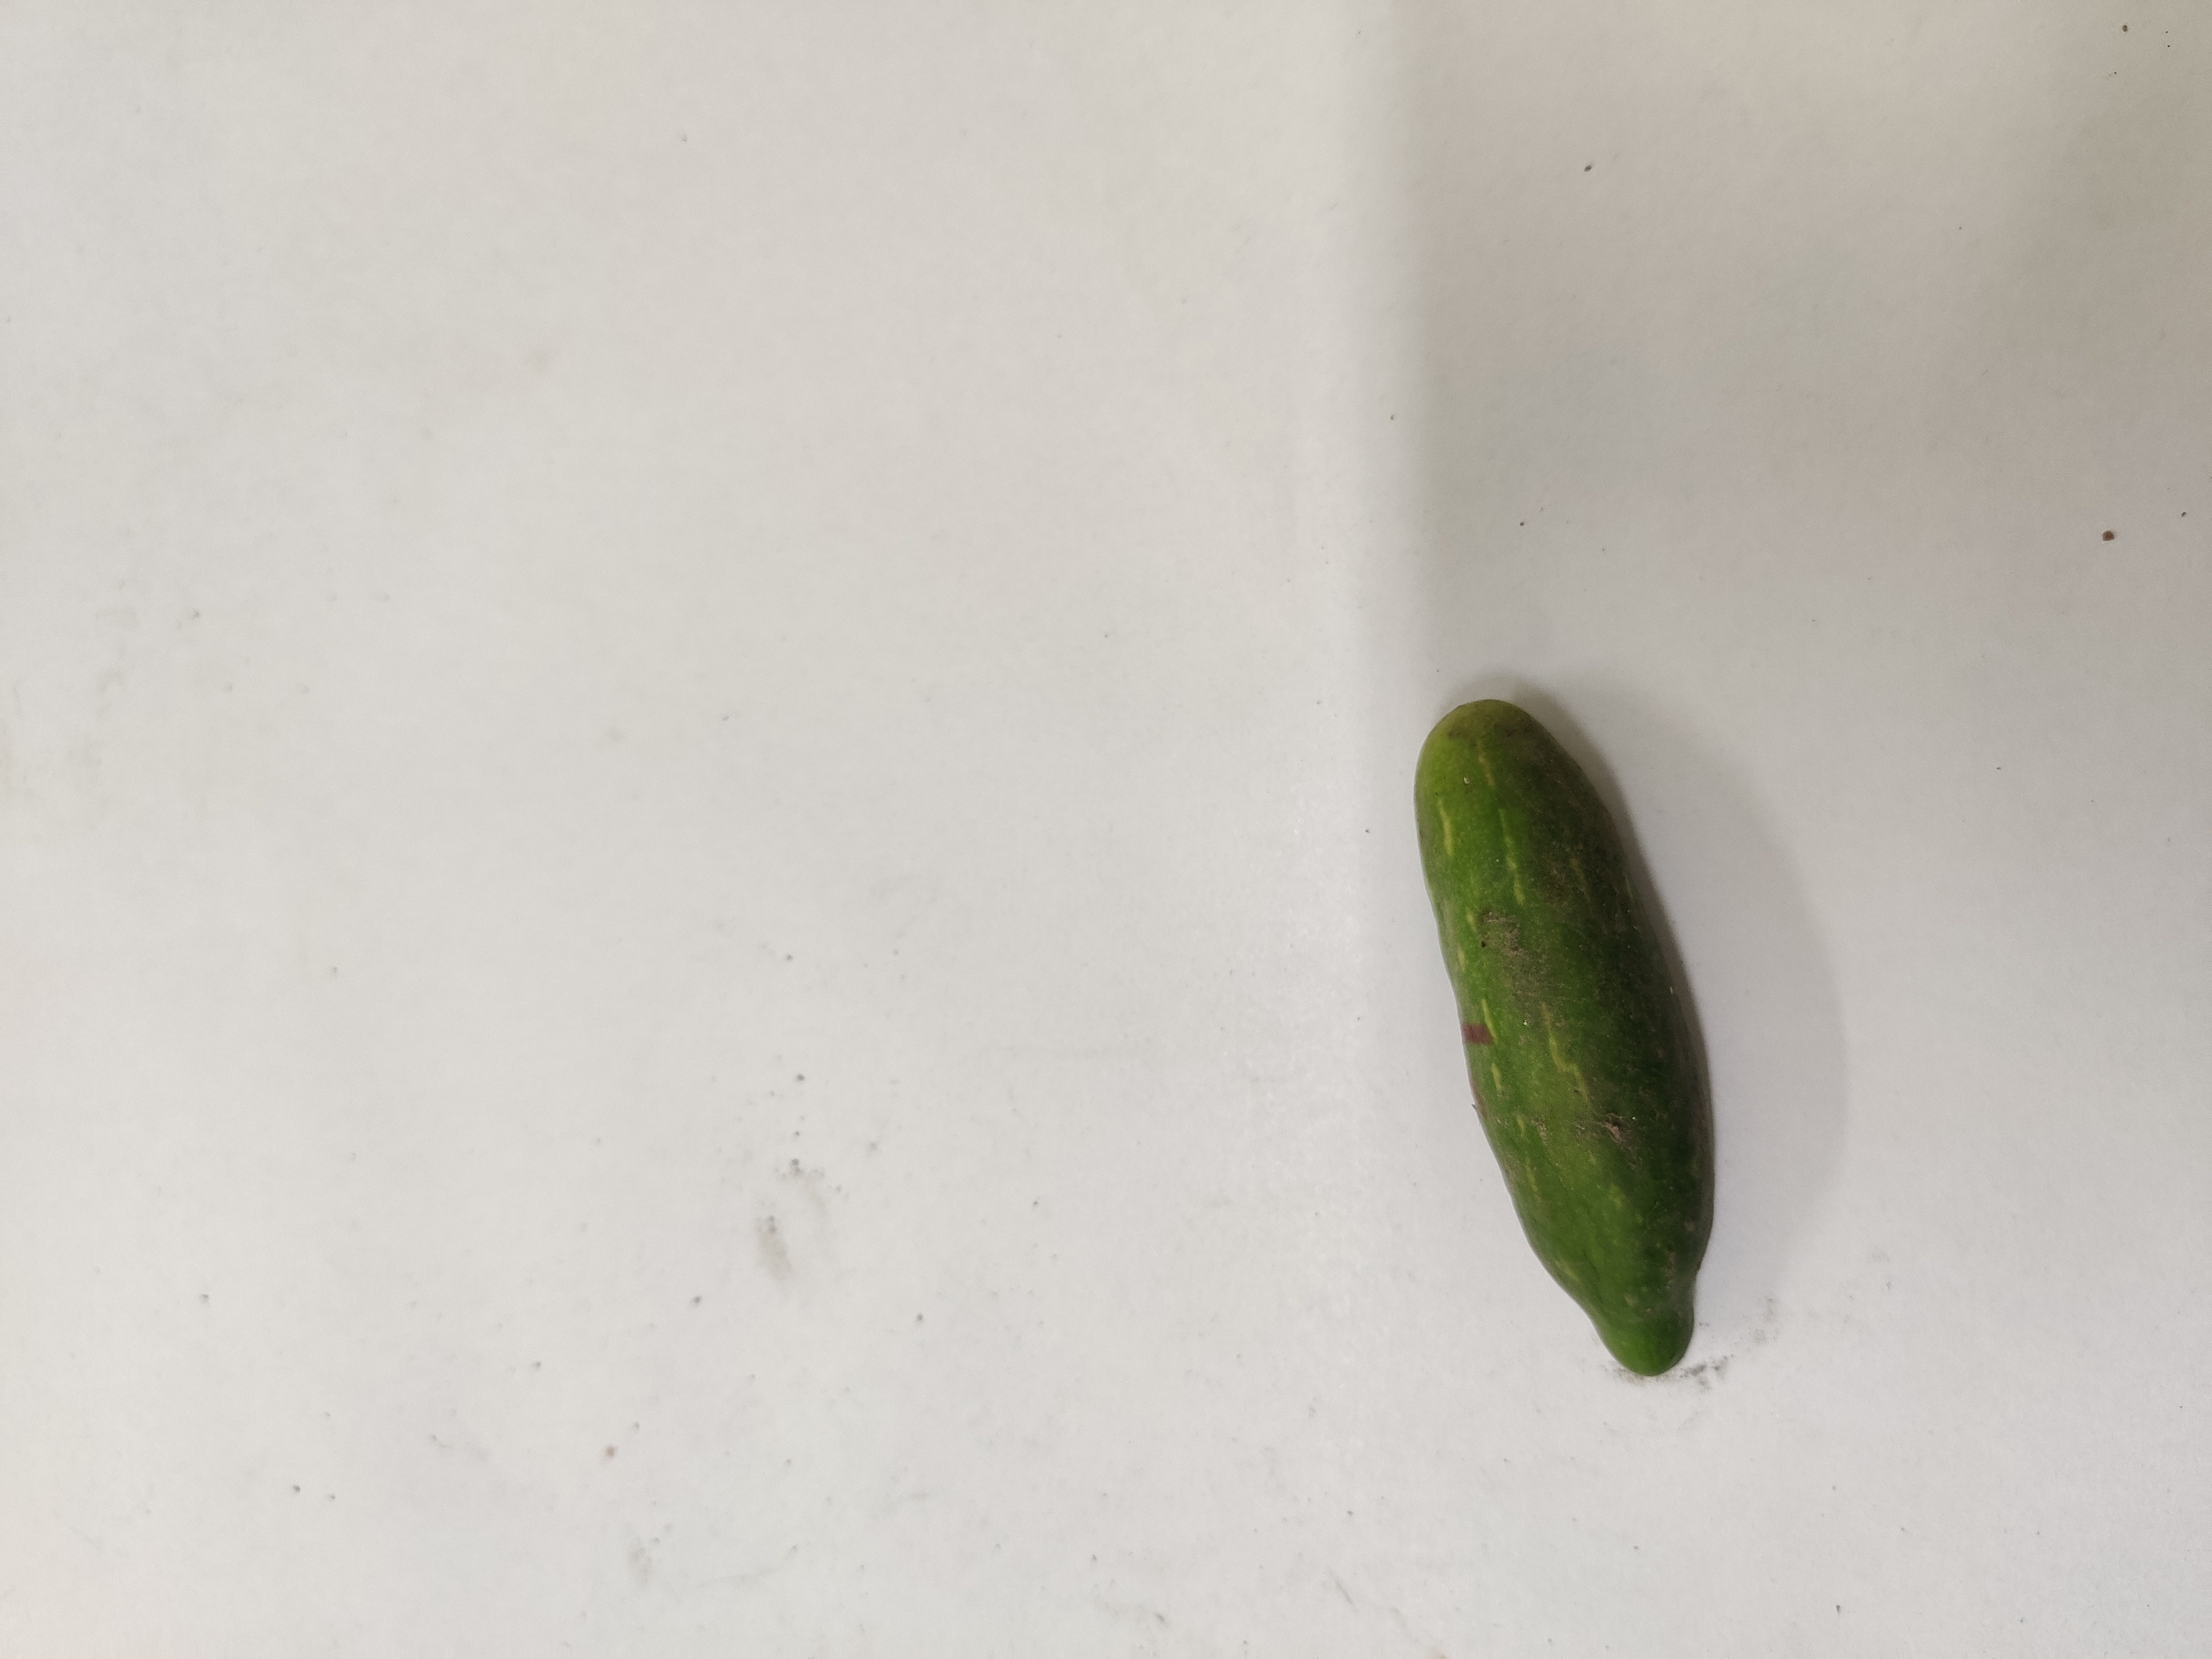
Crop: Ivy Gourd
Condition: Damaged